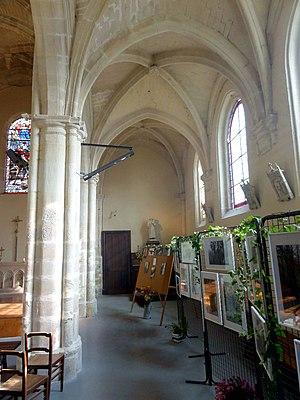
Intérieur de l'église - voir titre.
L’église Saint-Martin de Bouillant est une église catholique située à Crépy-en-Valois, dans le département de l'Oise, en France. Elle était jadis associé à un hôtel de l'évêque de Senlis, et a été édifiée vers le milieu du XVIᵉ siècle à l'emplacement d'un édifice plus ancien. L'architecture mêle des influences gothiques flamboyantes et Renaissance, et se distingue notamment par l'originalité des supports, qui sont dérivés des piliers des parties orientales de l'église Saint-Denis, mais ne se rattachent en fait à aucun des deux styles. La façade et la base du clocher, qui correspond à la première travée du bas-côté nord, ont apparemment été bâties en premier lieu, mais il est incertain si le clocher a jamais été achevé. Le reste de l'église est parfaitement homogène, abstraction faite d'un changement de partie entre les côtés nord et sud, qui concerne les tailloirs et chapiteaux. Le transept et le chœur ont toutefois été démolis à la Révolution française, en ne laissant subsister que les murs occidentaux des croisillons, les piliers de la croisée du transept et deux arcs-doubleaux.